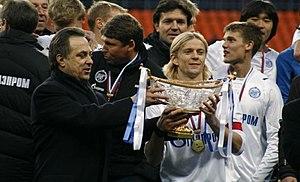
La Supercoupe de Russie de 2008 est la sixième édition de la Supercoupe de Russie. Ce match de football a lieu le 9 mars 2008 au stade Loujniki de Moscou, en Russie.